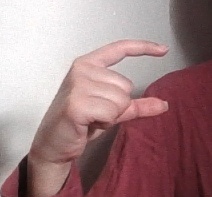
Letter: dal